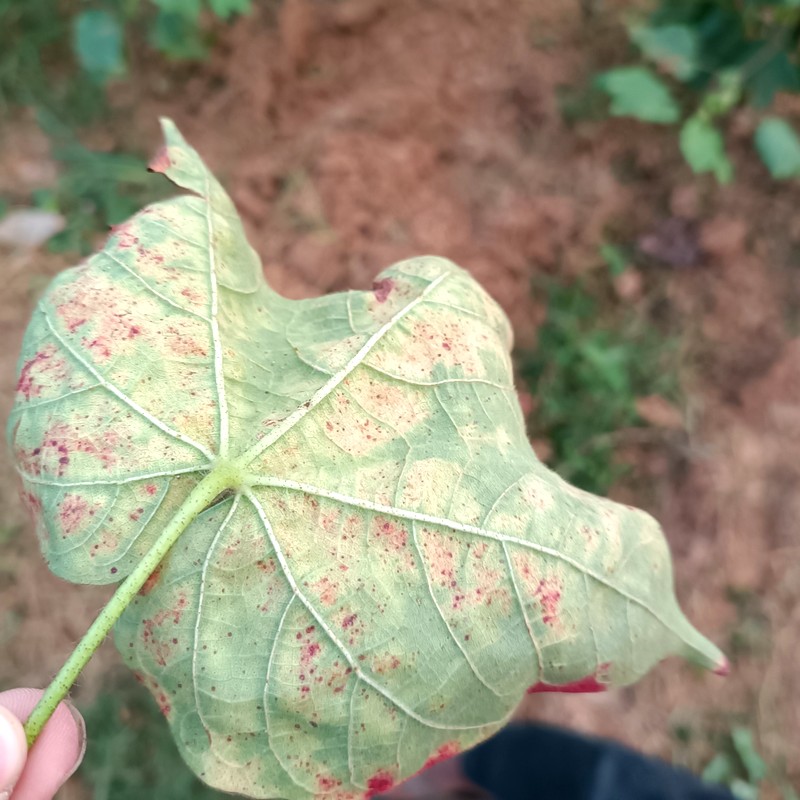
Label: Leaf Redding